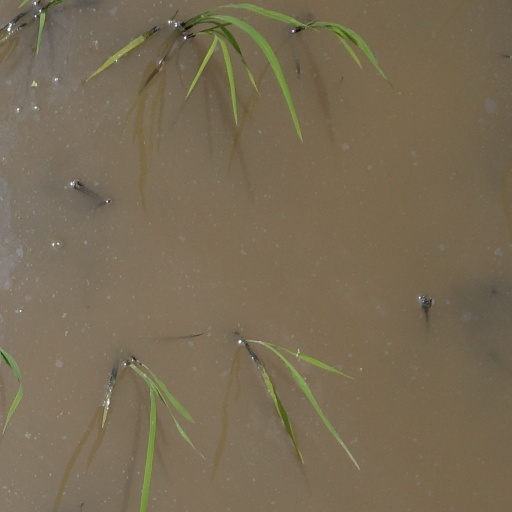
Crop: rice